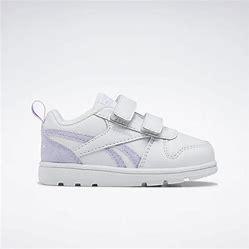
Brand: Reebok
Model: Royal Prime 2